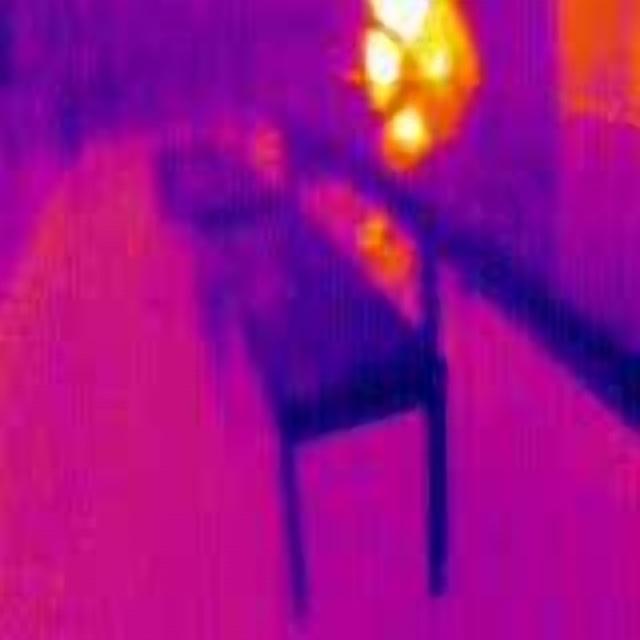
Detected objects:
label: person